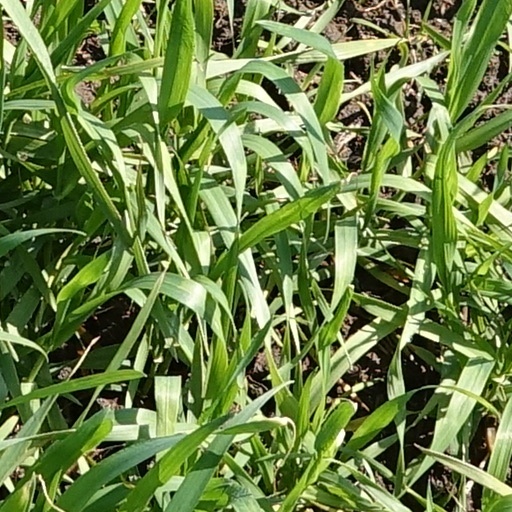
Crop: wheat